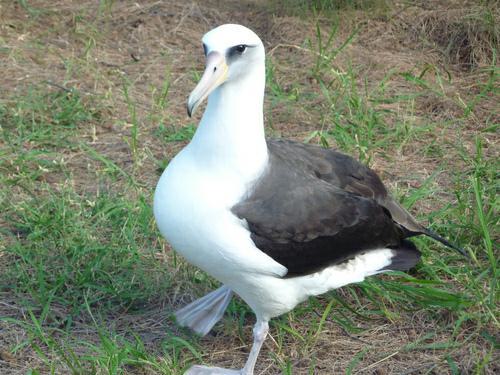
A photo of a laysan albatross